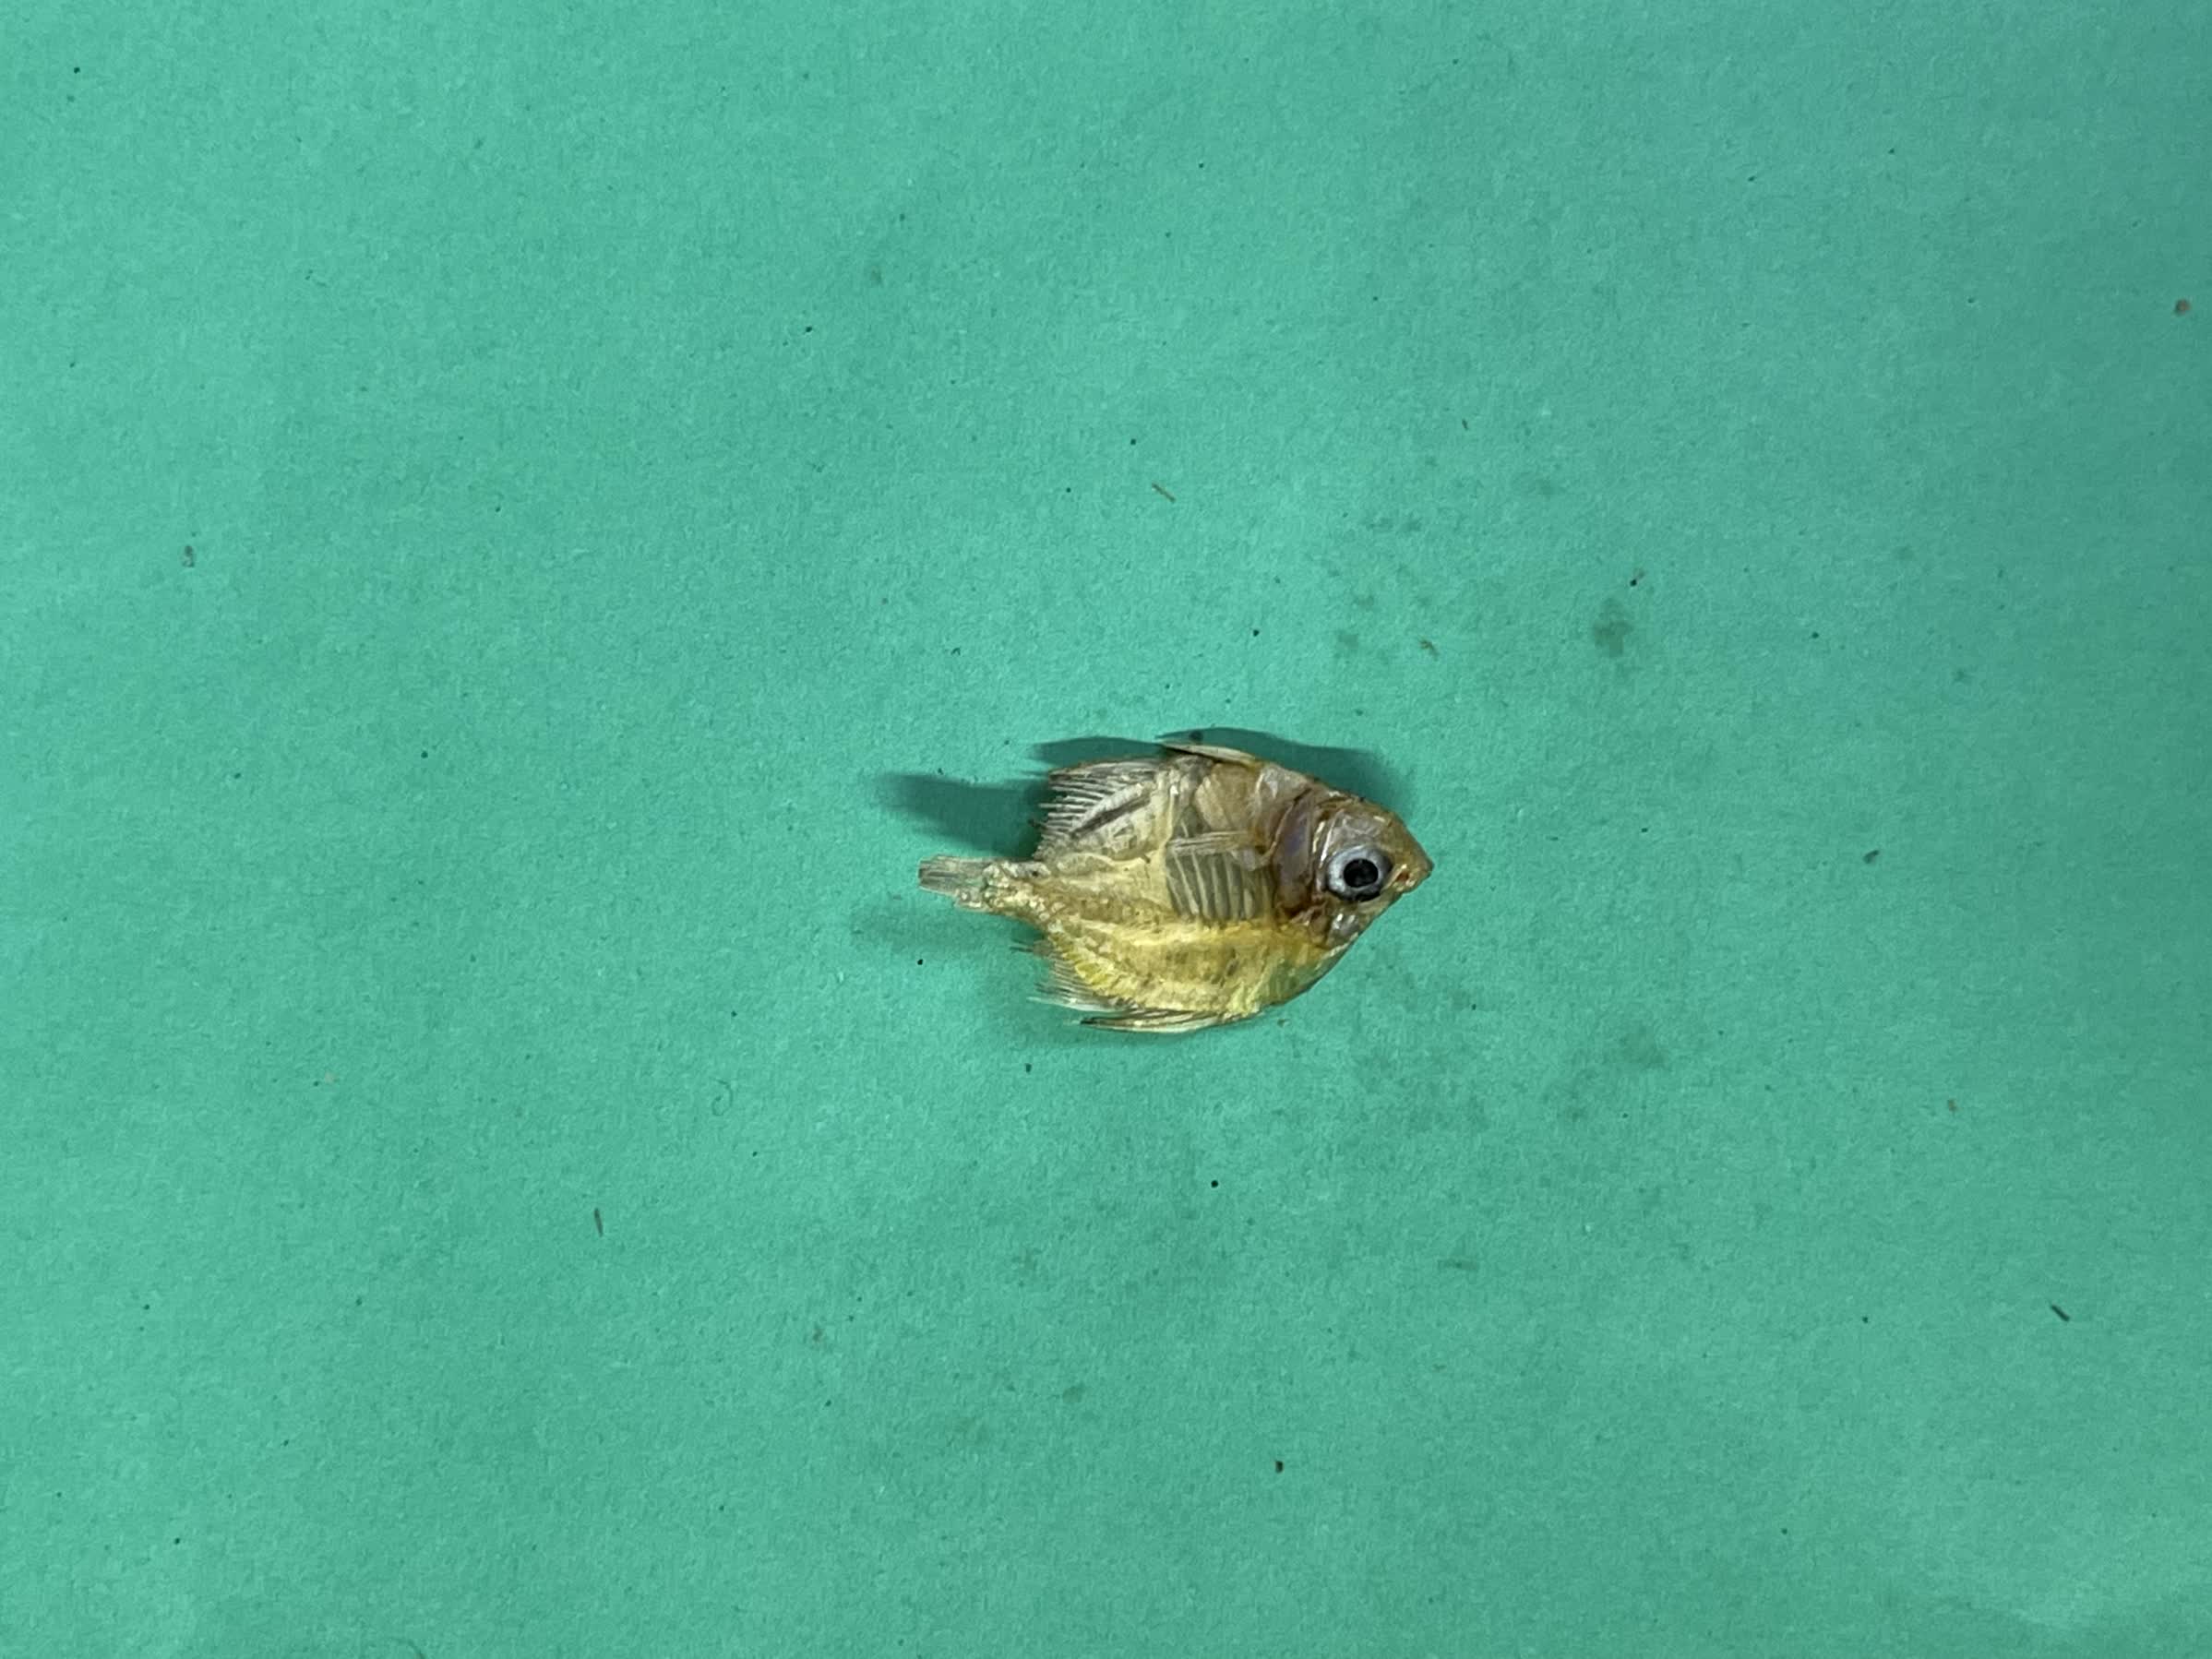
Species: Chanda